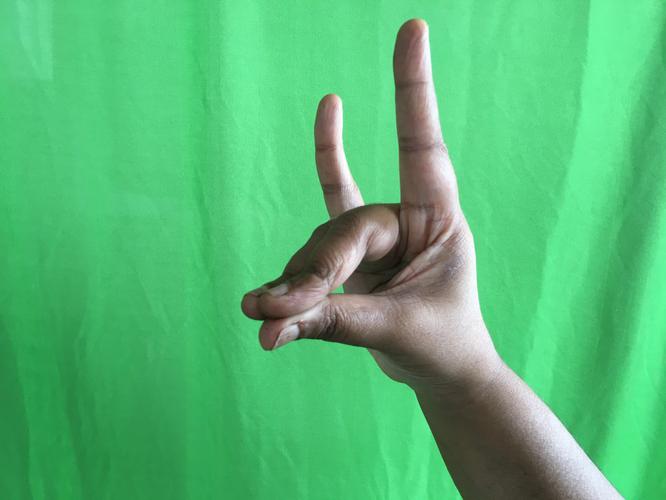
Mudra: Simhamukham
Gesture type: single_hand